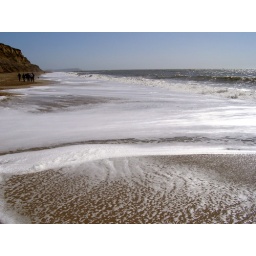
On the beach at Hengistbury Head. No shoes were wetted in the process of taking this photograph.